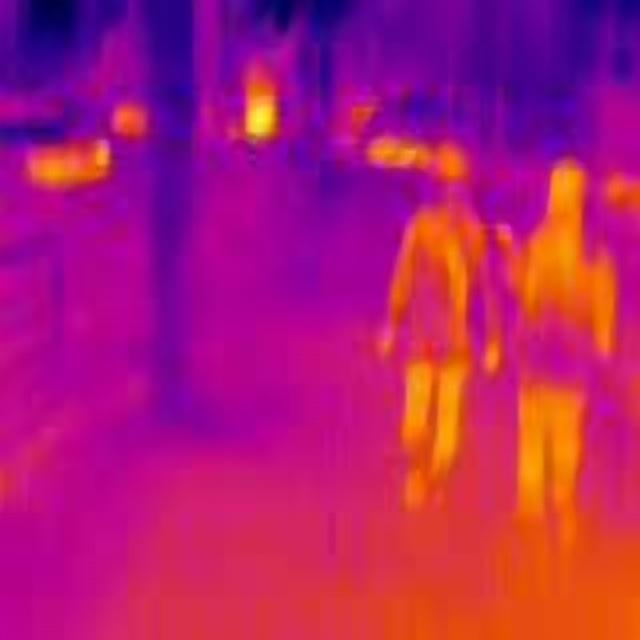
Detected objects:
label: person
label: person